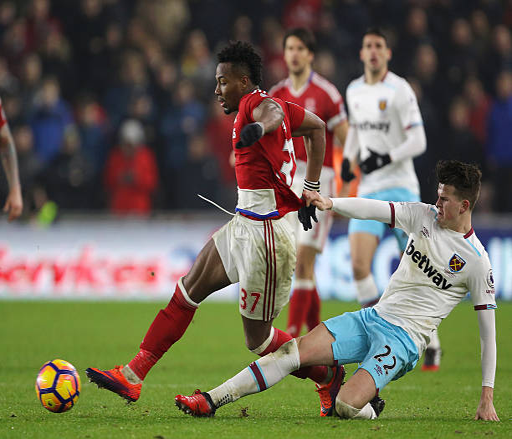
footballer gets away from soccer player during the match .